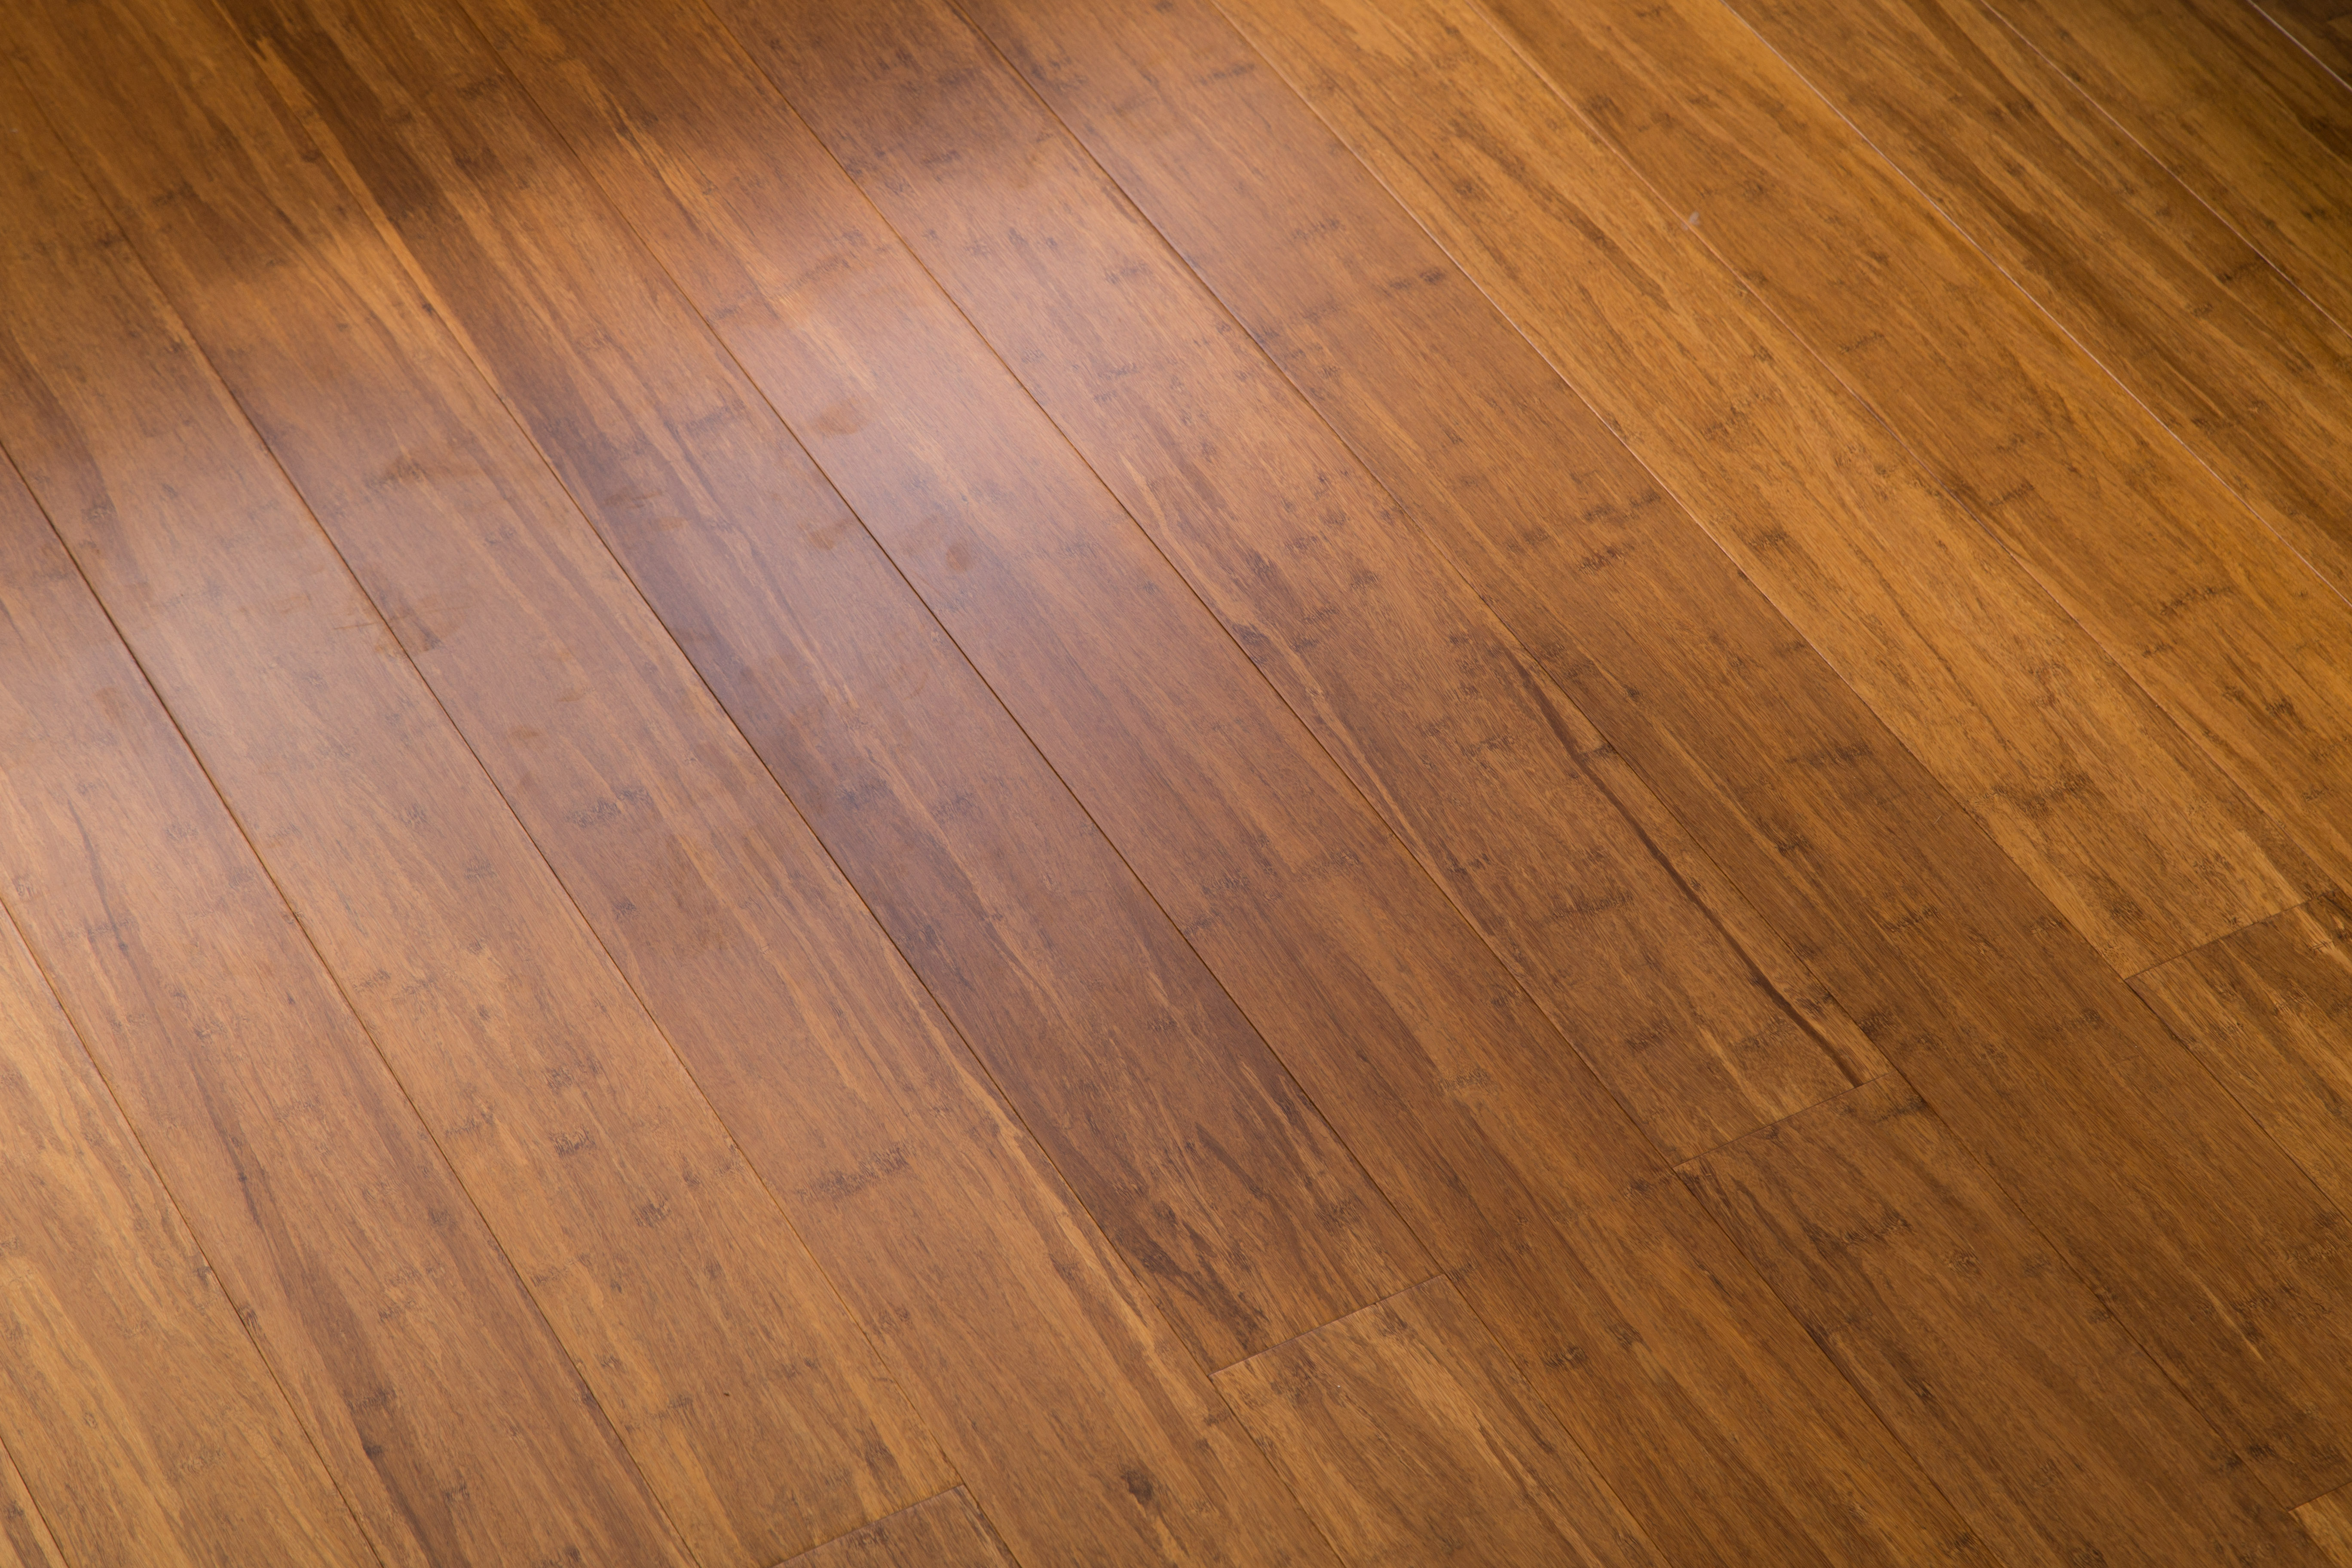
flooring, brown, fixture, wood, Material property, wood stain, plank, Tints and shades, composite material, building material, pattern, hardwood, laminate flooring, varnish, plywood, wood flooring, rectangle, natural material, door, lumber, tile flooring, peach